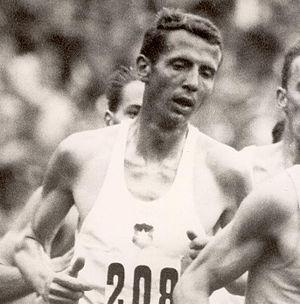
Evert Nyberg est un athlète suédois, spécialiste des courses de fond.